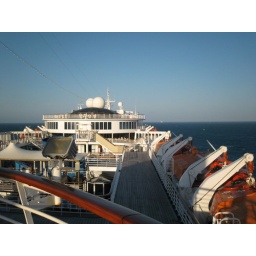
The teeny white dot on the horizon is the other Carnival ship that was near us in Progreso.